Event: Nepal Earthquake
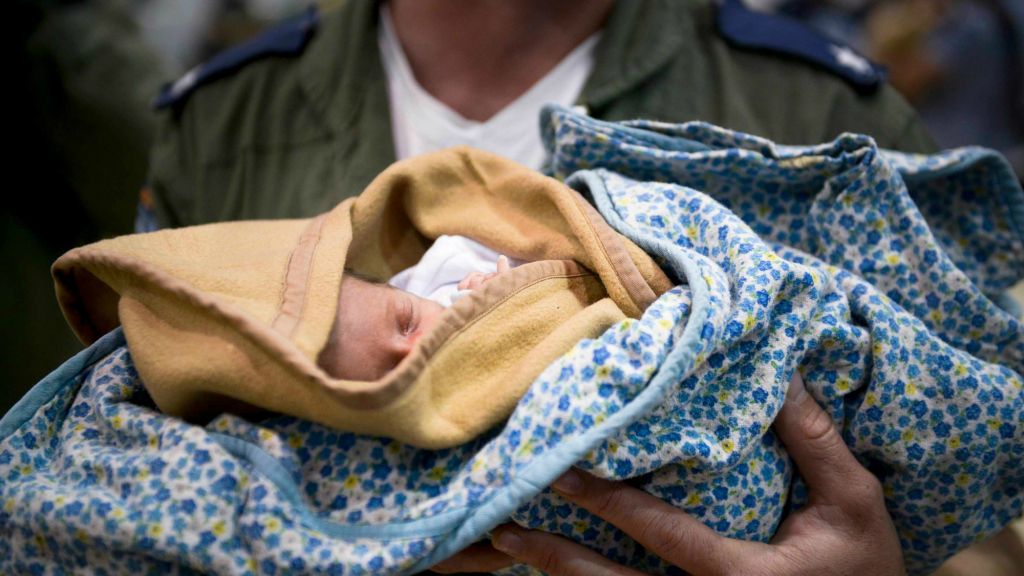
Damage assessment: no_damage